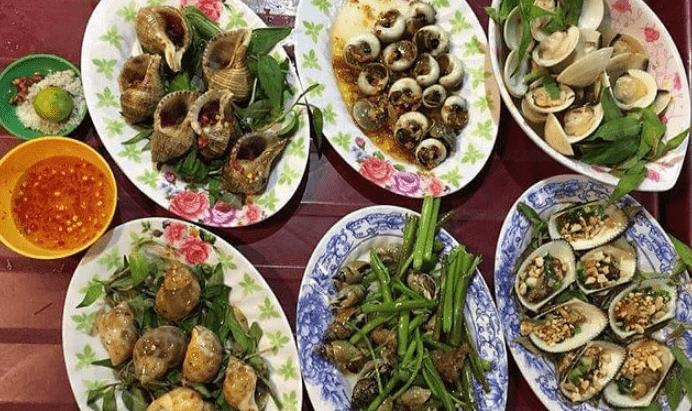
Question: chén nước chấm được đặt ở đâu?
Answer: chén nước chấm được đặt bên trái